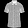
Label: Shirt